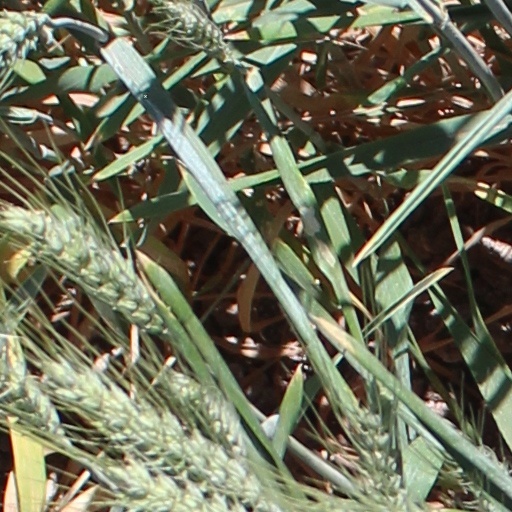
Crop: wheat